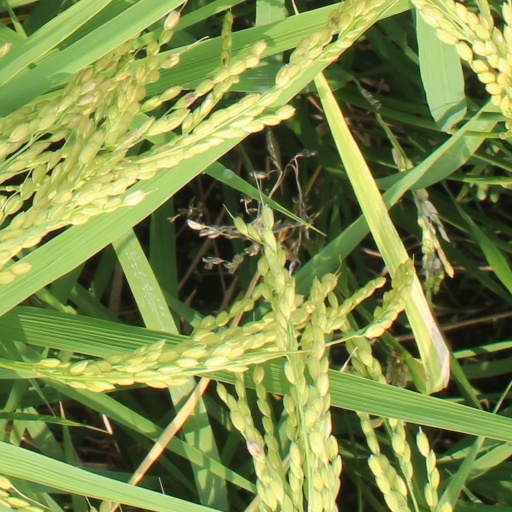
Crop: rice